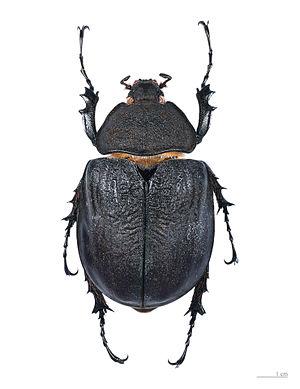
Megasoma acteon est une espèce d'insectes coléoptères de la famille des Scarabaeidae, de la sous-famille des Dynastinae, de la tribu des Dynastini et du genre Megasoma.